Essex Road

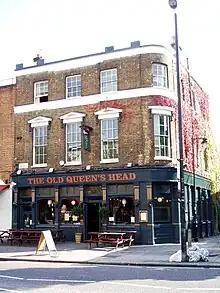
Old Queen's Head

The Lower Street Meeting House was founded in 1744 at what is now the junction of Essex Road and Greenman Street. It was the first Dissenter chapel to be constructed in Islington. It subsequently became The Green Man, a pub.